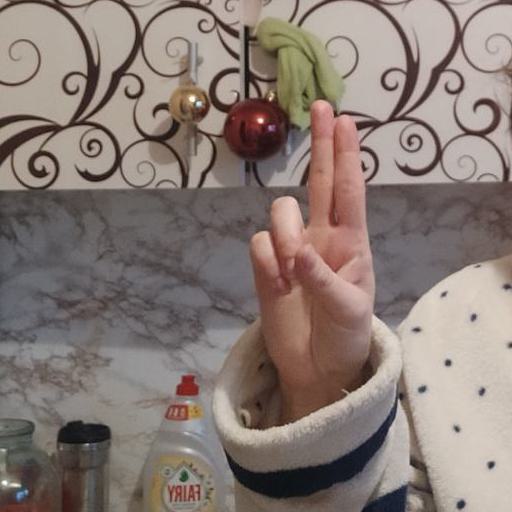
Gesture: two_up